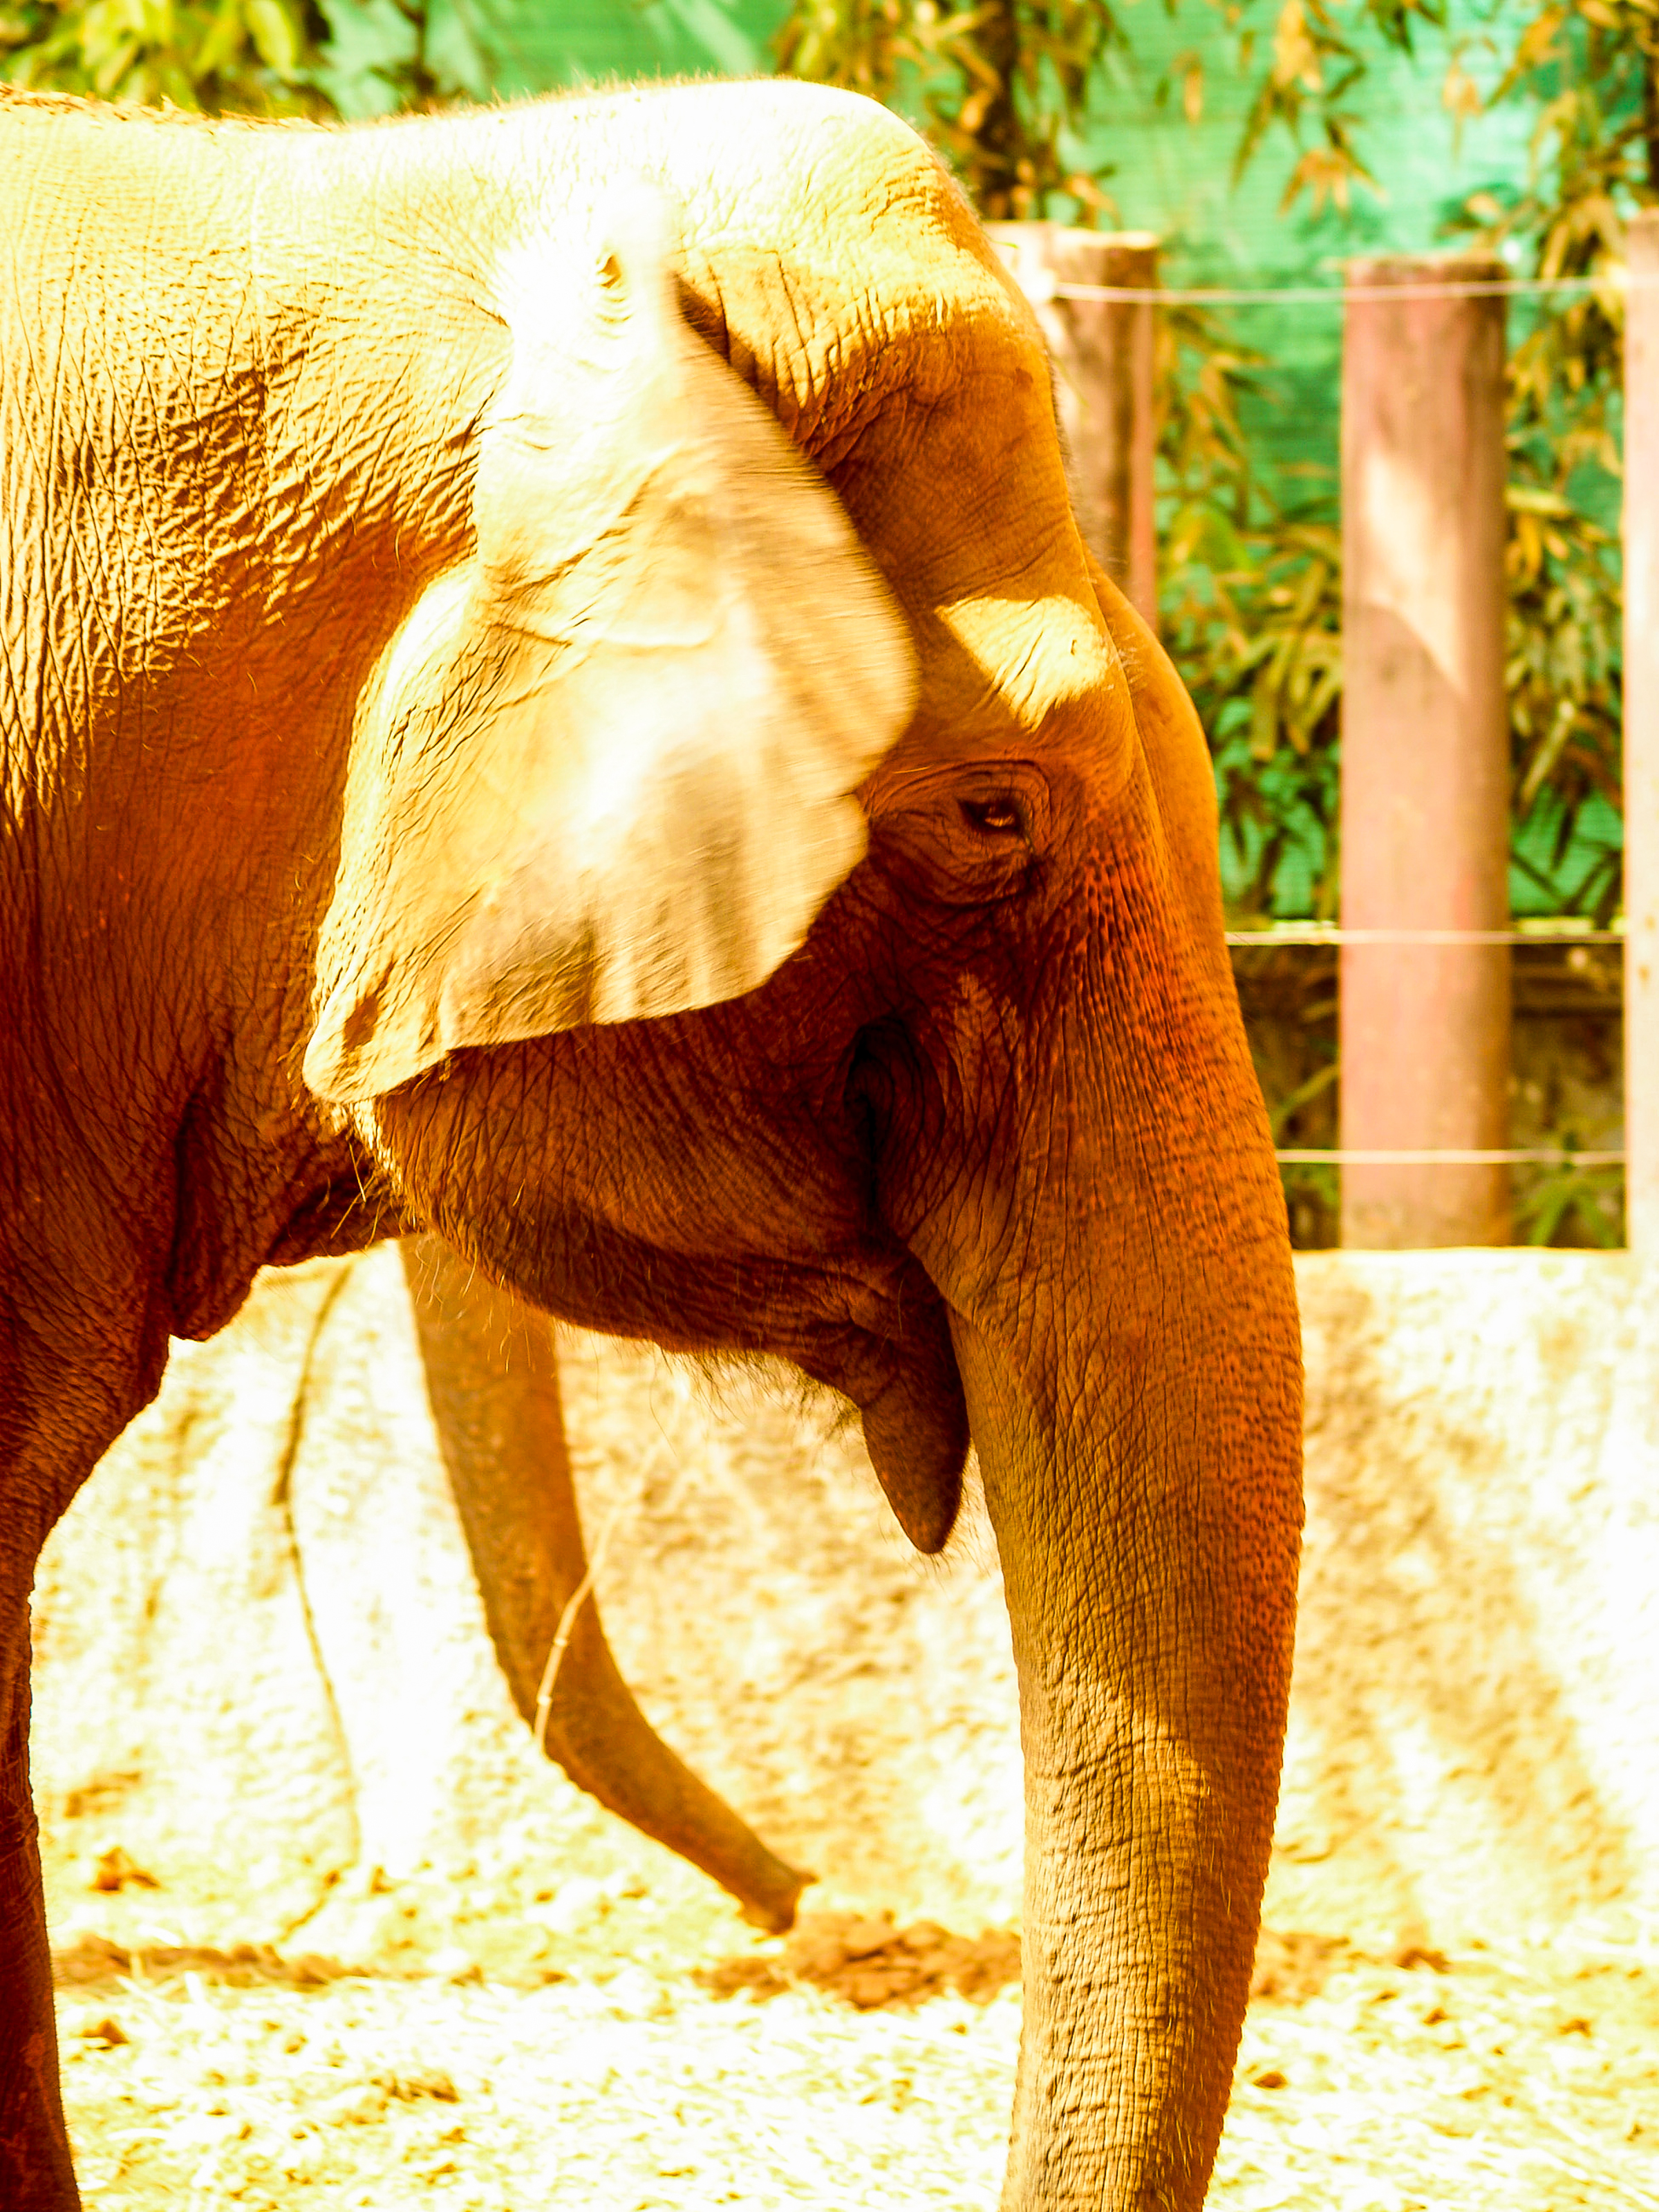
animal, elephant, zoo, mammal, wildlife, nature, big, wild, park, trunk, asian, asia, young, strong, large, thailand, thai, travel, skin, india, african, natural, head, national, africa, strength, jungle, nose, tusk, portrait, fauna, elephants and mammoths, grass, organism, snout, fur, whiskers